Iomante

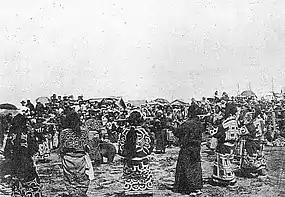
circa 1930

A bear cub is captured and raised in its pen or cage, until the ceremony of "iomante", in which it is ritually killed. However, the "bear god" (his soul, cf. below) is merely considered to have returned to his god-world, and his carnal body being merely his outer shell (or "disguise", called in Ainu) the pelt and meat for food that is harvested is interpreted to be a gift from the bear god in exchange for the ceremonious hospitality it receives at home or in the "iomante" ceremony.